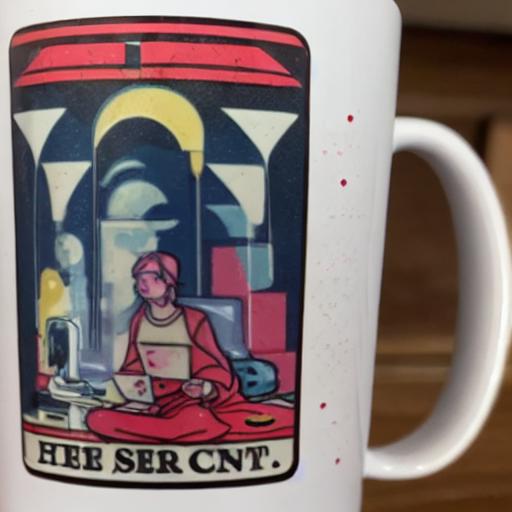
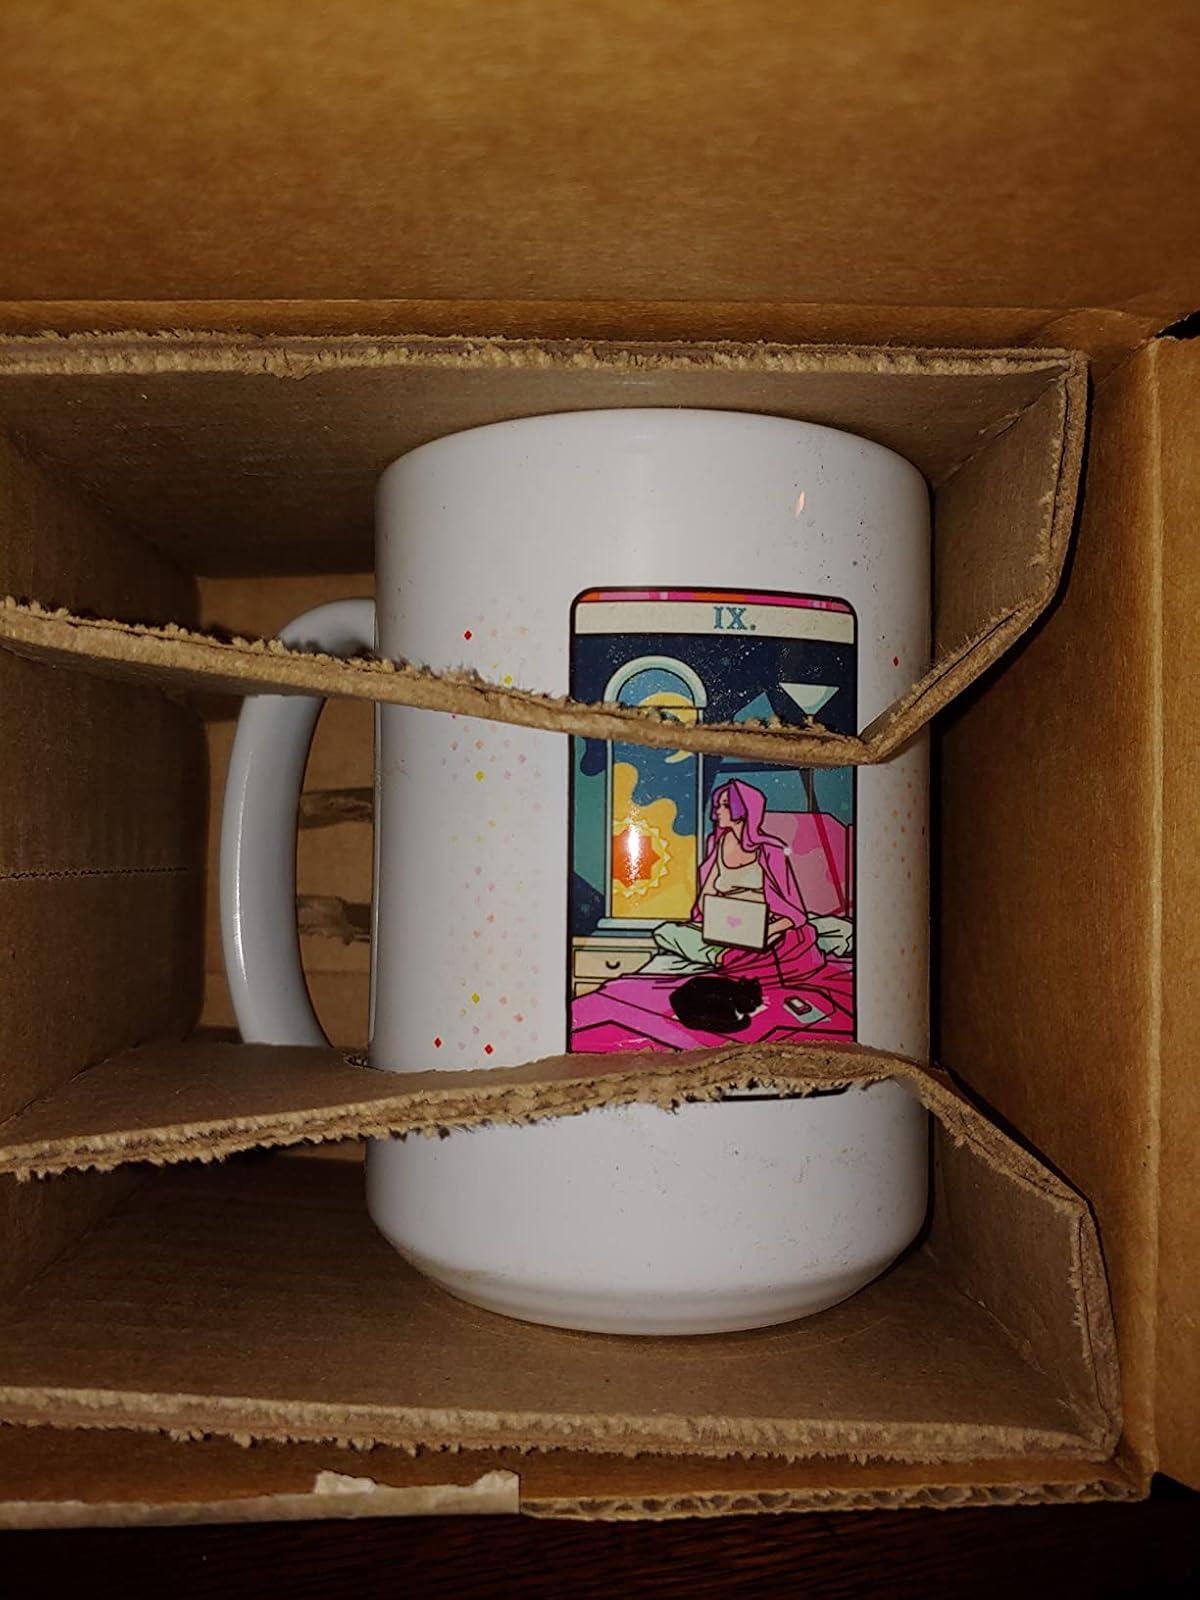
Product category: items_mug
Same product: no